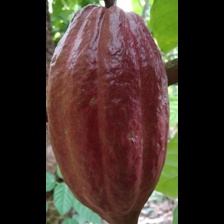
Label: sana